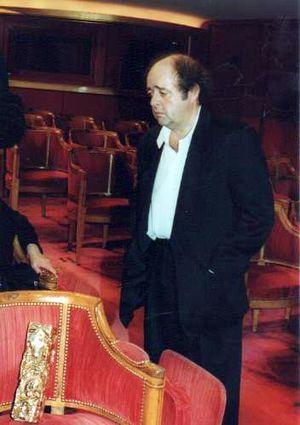
Jacques Villeret à la cérémonie des Césars 1999
La 24ᵉ cérémonie des César du cinéma - dite aussi Nuit des César - récompensant les films sortis en 1998, s'est déroulée le 6 mars 1999 au théâtre des Champs-Élysées.